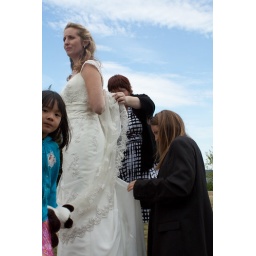
I like how the little girl and her stuffed animal ended up in this photo, too :)